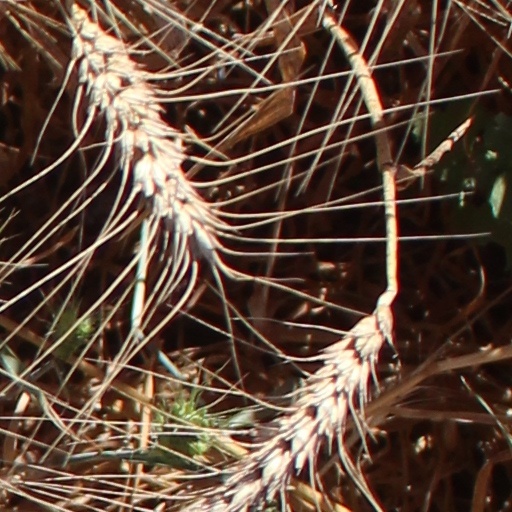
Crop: wheat